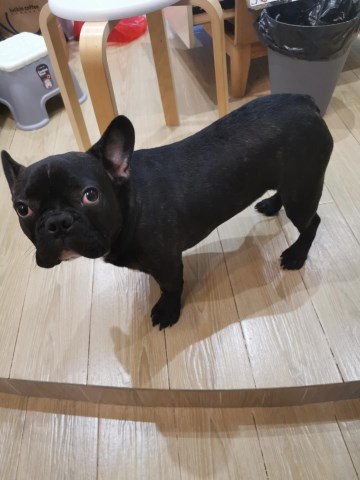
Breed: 1121-n000002-French_bulldog